Red star

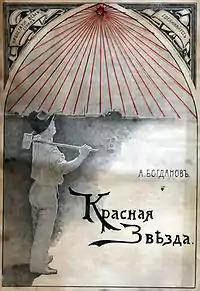
Red Star (1908)

The star's origins as a symbol of communist mass movements dates from the time of the Bolshevik Revolution and the Russian Civil War, but the precise first use remains unknown. The red star as a symbol of the Red Army was proposed by the Military Collegium for the organization of the Red Army and the creator of the Red Star emblem was the Bolshevik commander of the Petrograd Military District, Konstantin Eremeev. On the other hand, one account of the symbol's origin traces its roots to the Moscow troop garrison toward the end of World War I. At this time, many troops were fleeing from the Austrian and German fronts, joining the local Moscow garrison upon their arrival in the city. To distinguish the Moscow troops from the influx of retreating front-liners, officers gave out tin stars to the Moscow garrison soldiers to wear on their hats. When those troops joined the Red Army and the Bolsheviks they painted their tin stars red, the color of socialism, thus creating the original red star.